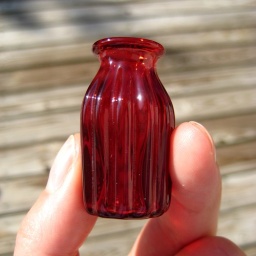
Hand blown glass miniature bottle by Kiva Ford.For more information on my technique and other works, please see my profile!